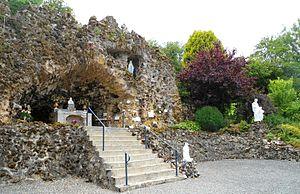
Trou de Bra (Lierneux)
Trou de Bra est un village de la commune de Lierneux au sud de la province de Liège en Région wallonne.
Lierneux est une commune francophone de Belgique située en Région wallonne dans la province de Liège.
Après les apparitions de Lourdes, de très nombreuses répliques de la grotte de Lourdes sont réalisées, jusqu'en 1914. Ce n'est évidemment pas une date butoir. Après cette date, le nombre de copies de la grotte continue toujours d'évoluer. En 2015, un auteur a répertorié en France plus de 765 sites, et dans le reste du monde 321 copies de la grotte.